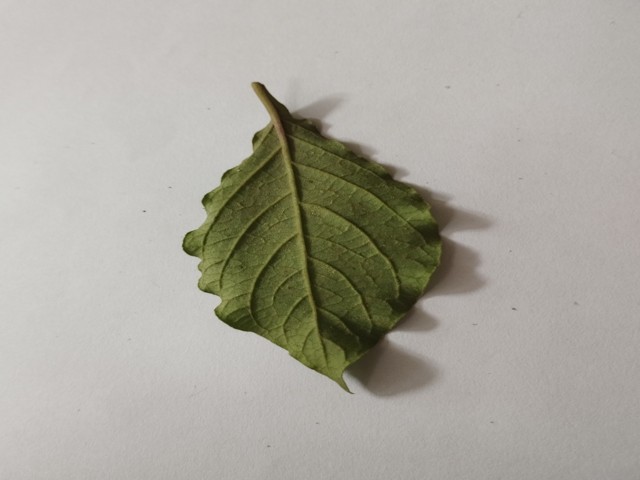
Plant: apang